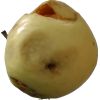
Label: Apple hit 1